Ernst Krenkel Observatory

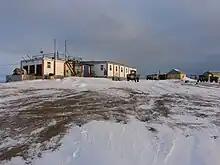
Krenkel Observatory in September 2007

The observatory was initially located in Tikhaya Bay on Hooker Island, but it was moved and re-established on Heiss Island in 1957 to take more representative measurements. The new observatory was built by the Arctic and Antarctic Research Institute, and it was originally named Druzhnaya. That year, it began launching MR-12 rockets, and the location was also used to take geomagnetic measurements in the high Arctic. In 1958, atmospheric and ozone observations began as well.